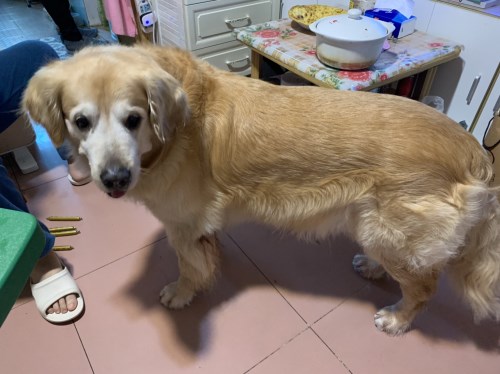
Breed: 5355-n000126-golden_retriever